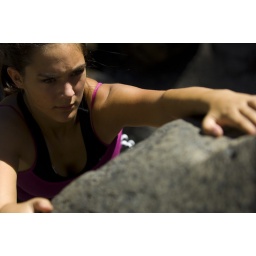
Teenage girl free rock climbing in summer